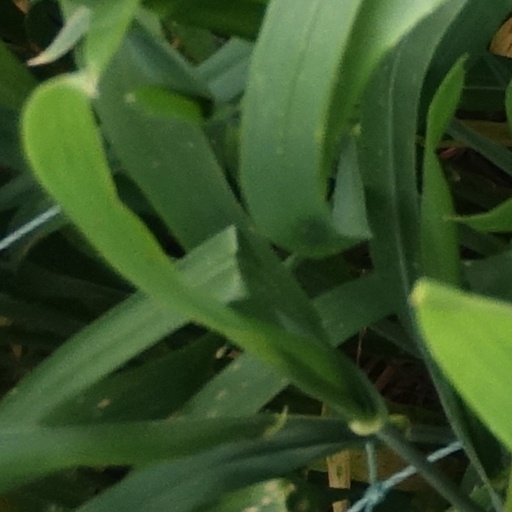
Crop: wheat